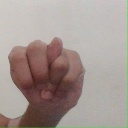
अक्षर: न